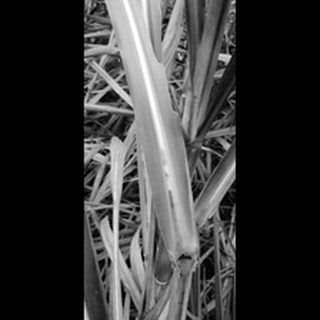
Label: sugarcane_red_rot